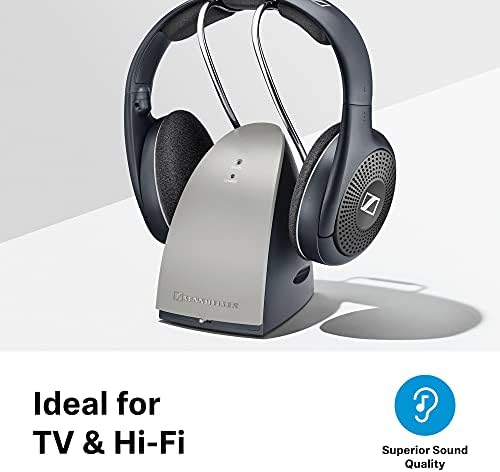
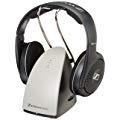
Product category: headphones
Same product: yes